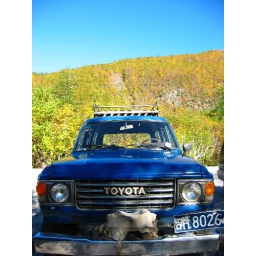
09.10.2004 :: &lt;em&gt;changbai shan&lt;/em&gt;, or ever-white mountain :: near changbai lake